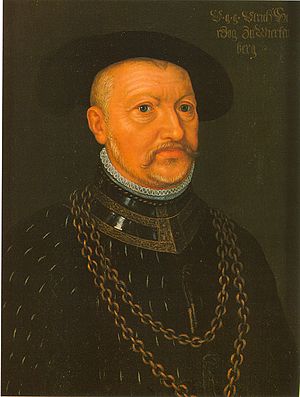
Ulrich af Württemberg (hertug)
Beskrivelse af billede
Hertug Ulrich af Württemberg efterfulgte slægtningen Eberhard 2. af Württemberg som hertug af Württemberg i 1498 og blev erklæret myndig i 1503. Han regerede først fra 1498 til 1519, mellem 1519-1534 var Württemberg besat af Østrig, og han blev genindsat i 1536 og regerede derefter frem til sin død 12år efter i 1550.